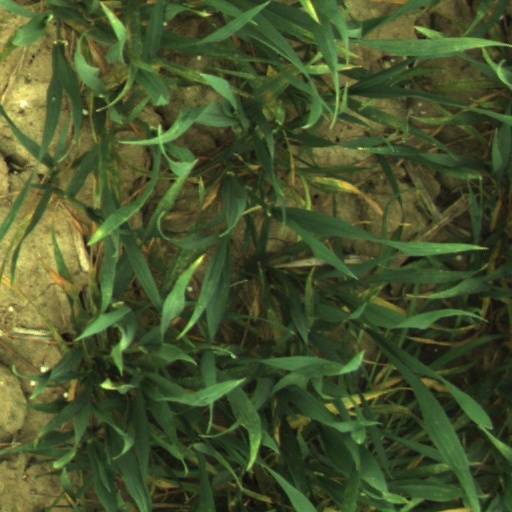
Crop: wheat